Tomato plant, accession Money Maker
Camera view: tilt-top (135 deg); turntable rotation: 240 degrees
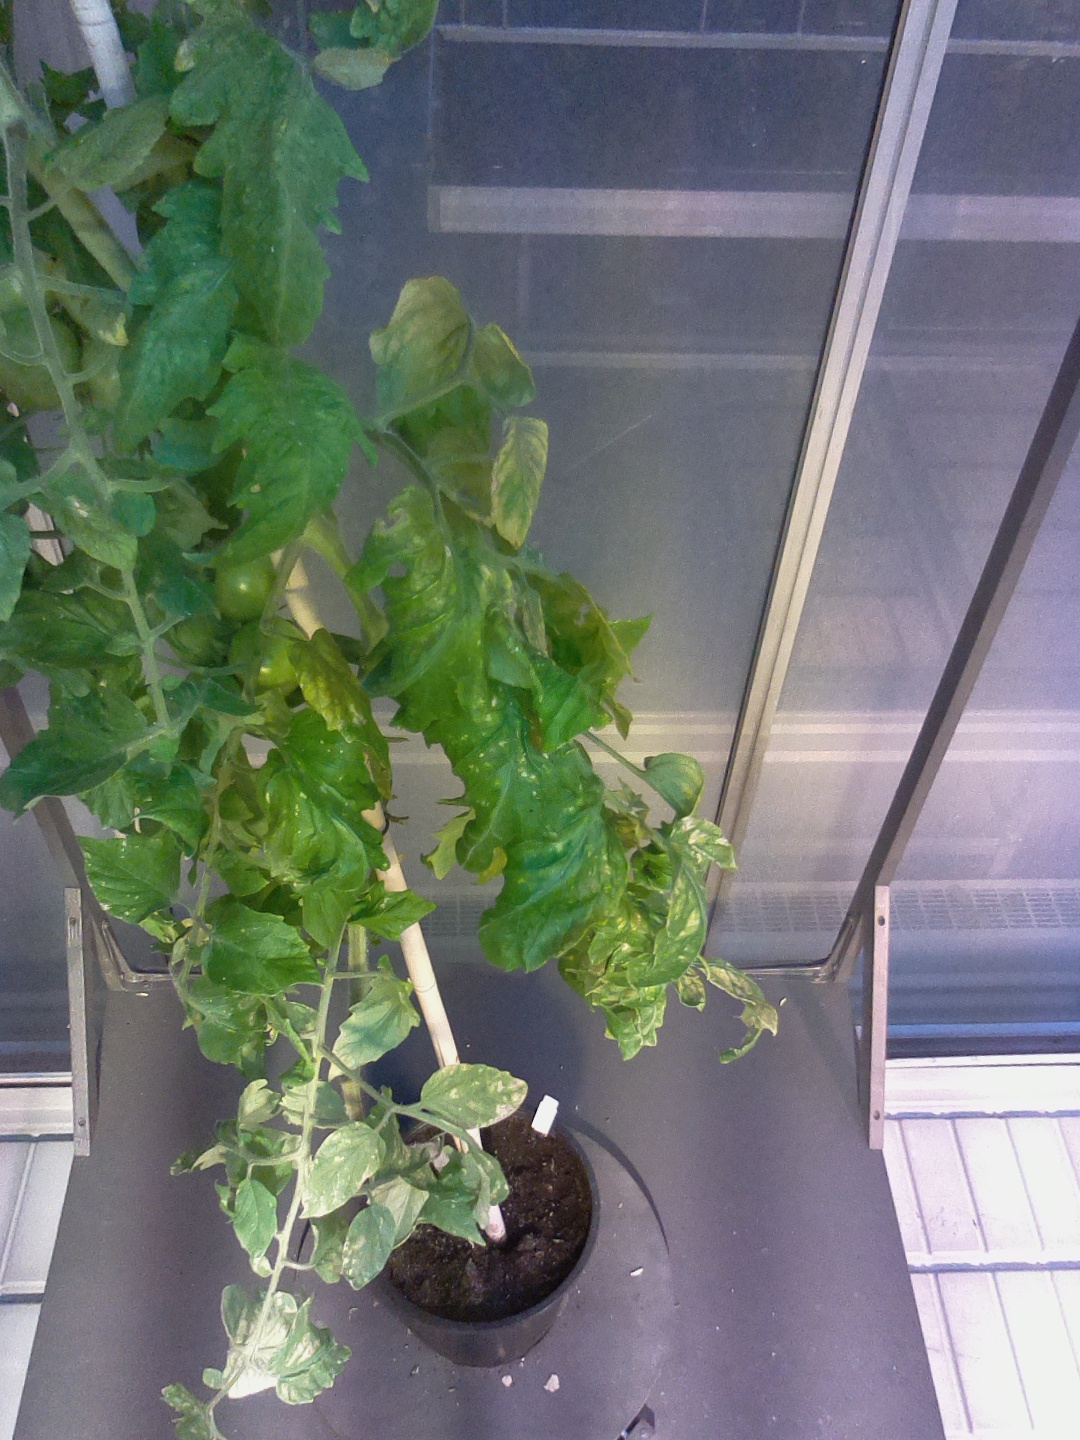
BBCH growth stage 77: 70%-80% of final fruit size